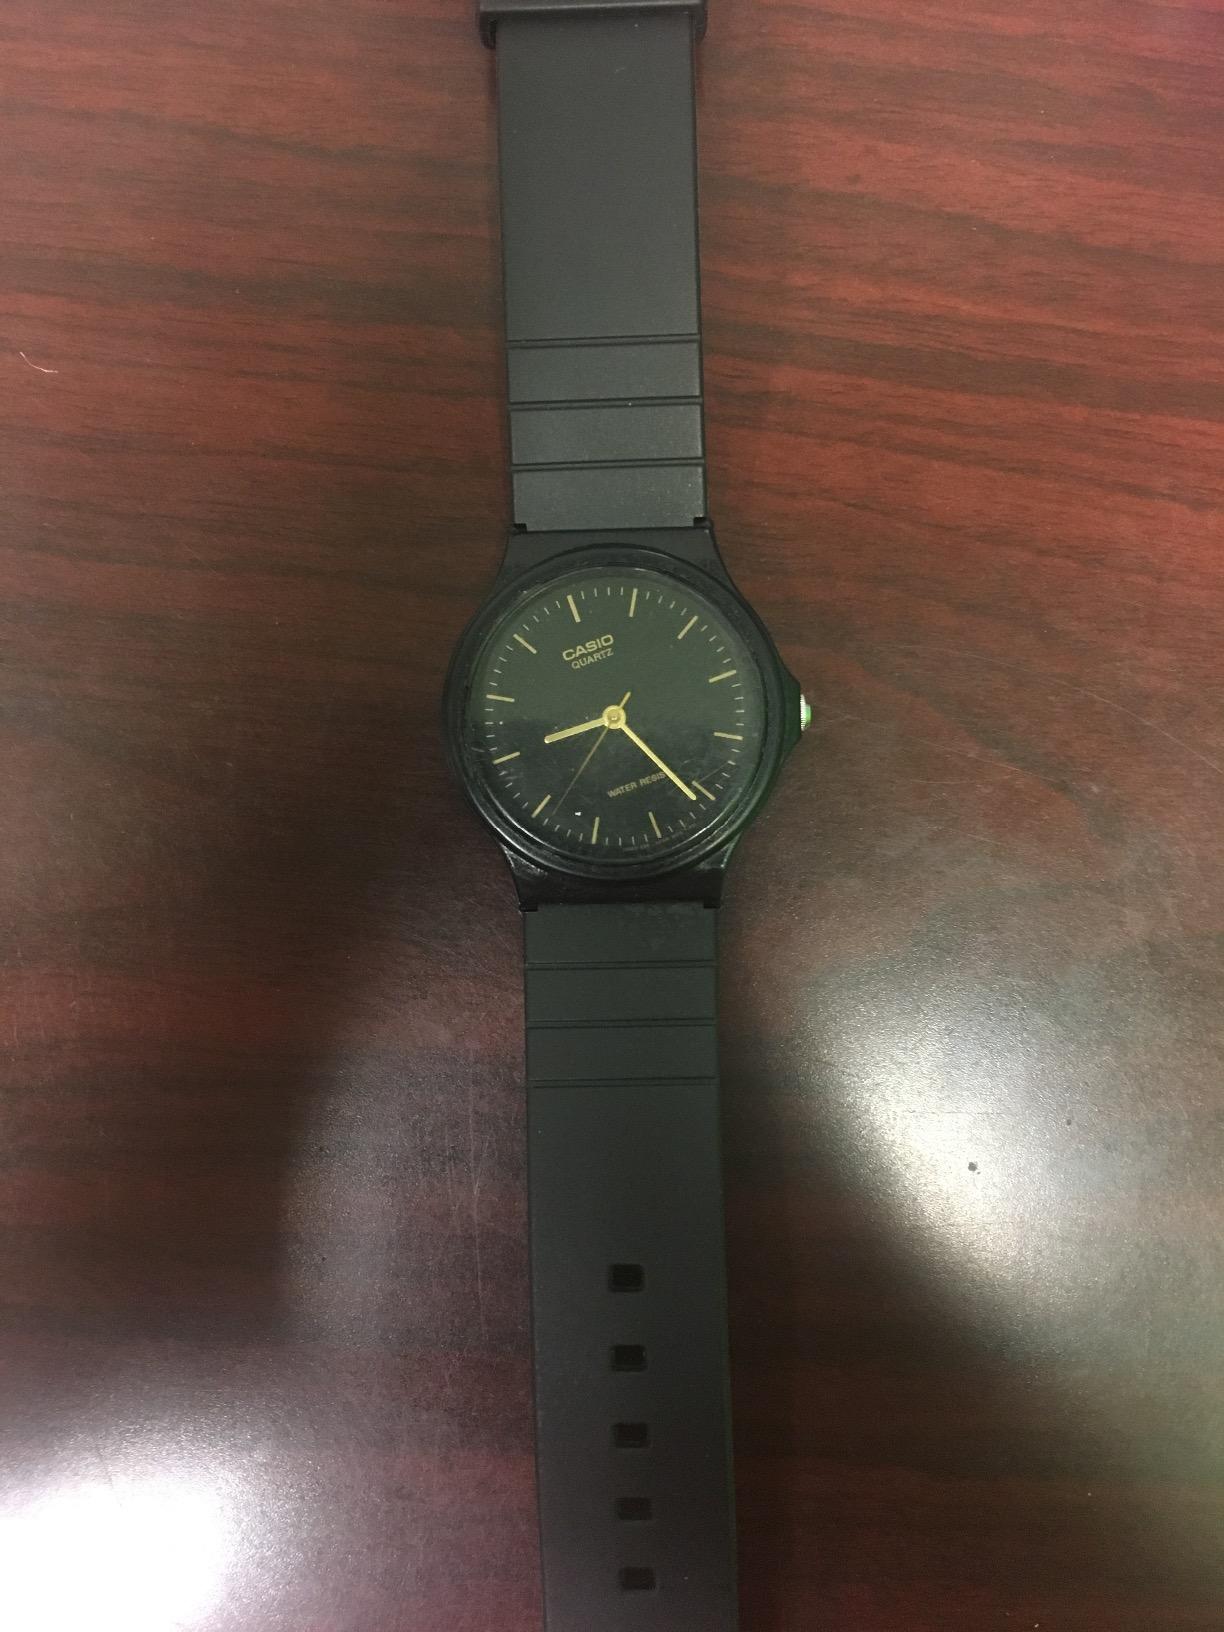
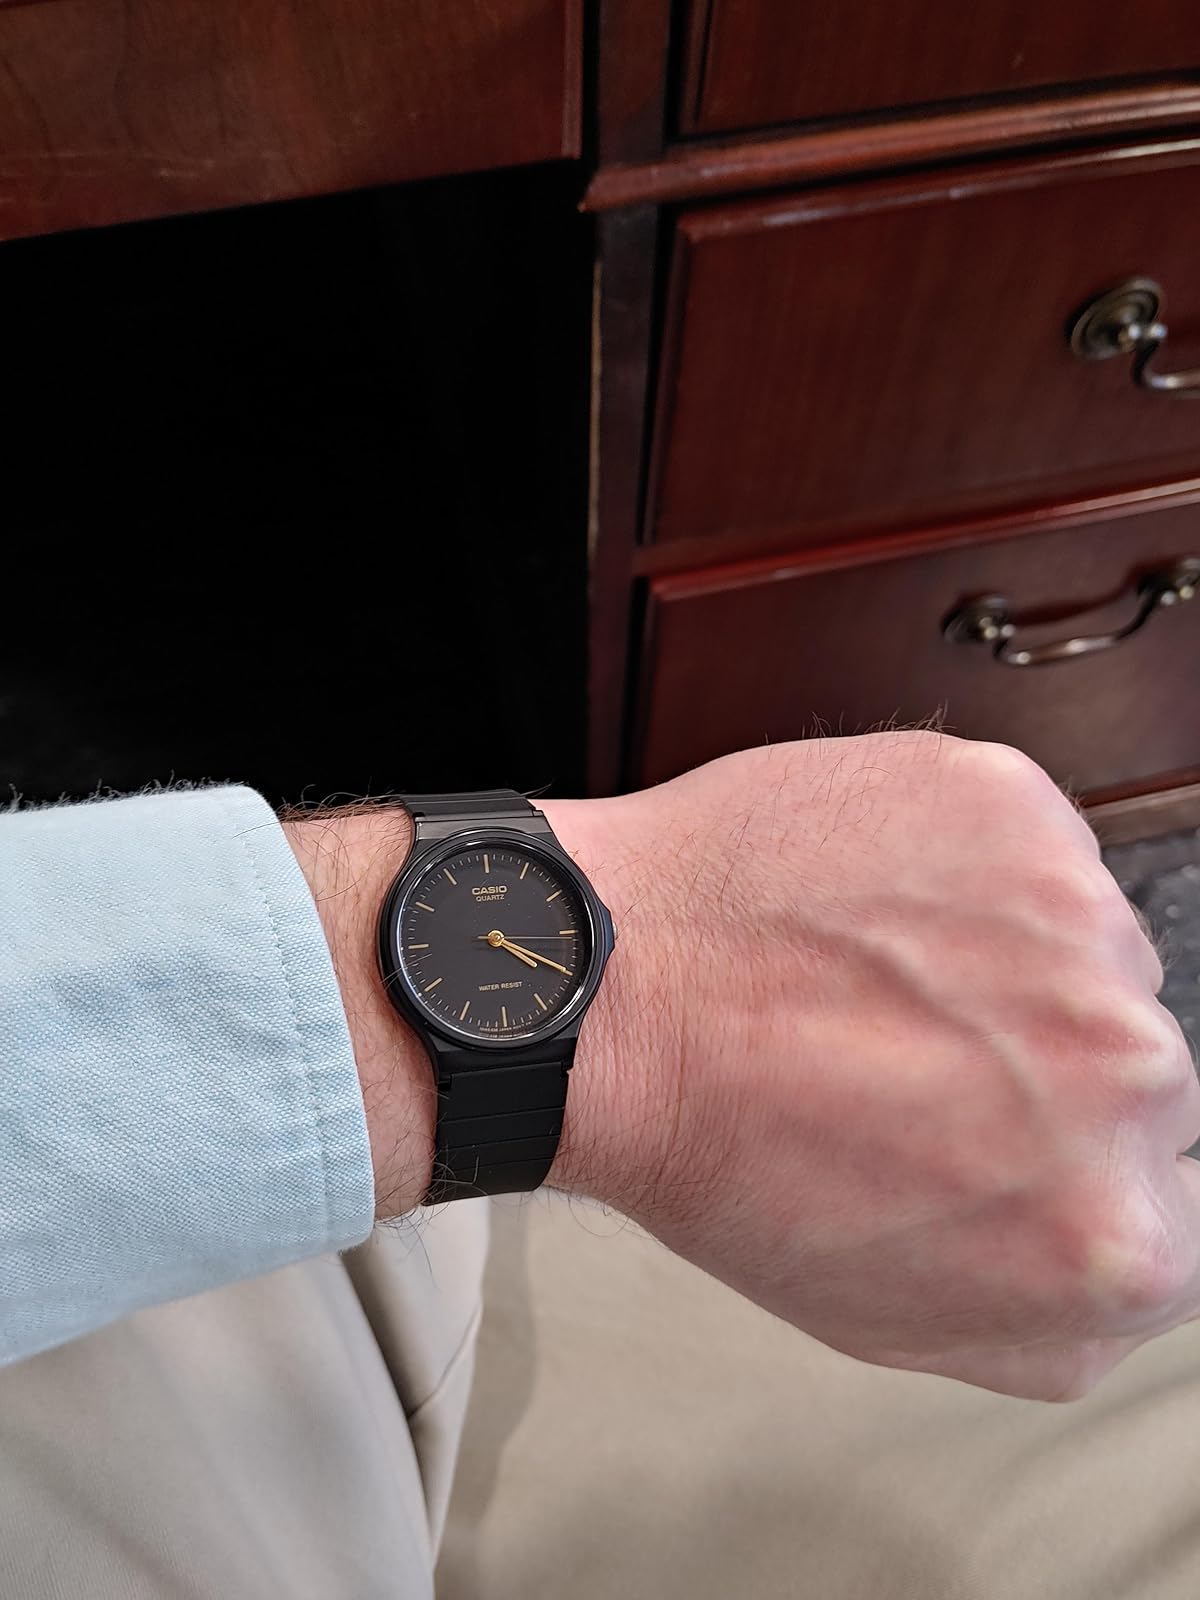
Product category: accessories_watch
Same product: yes